Paul Wernle

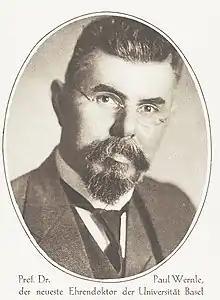
Paul Wernle (1872-1939) Protestant theologian

Paul Wernle (1 May 1872 – 11 April 1939) was a Swiss theologian, born in Hottingen, today part of the city of Zürich.